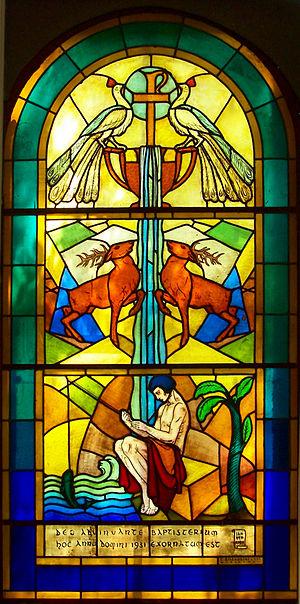
Vitrail dans le musée d'histoire de Lviv, en Ukraine. Polski: Witraż Jana Henryka Rosena w Muzeum Historii Lwowa przy Rynku we Lwowie.